Sanderson Miller

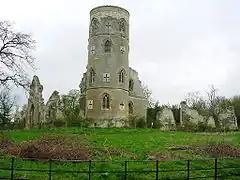
Wimpole's Folly, a mock semi-ruined castle designed by Miller, on the grounds of Wimpole Hall, Cambridgeshire

Miller was the son of a wool merchant of the same name, High Sheriff of Warwickshire in 1728, who died in 1737. He was born, lived and died at Radway, on the Warwickshire estate bought by his father in 1712.